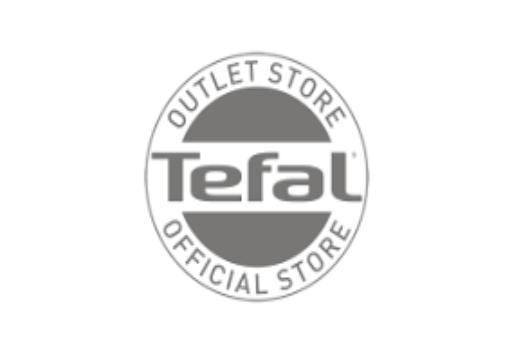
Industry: Necessities